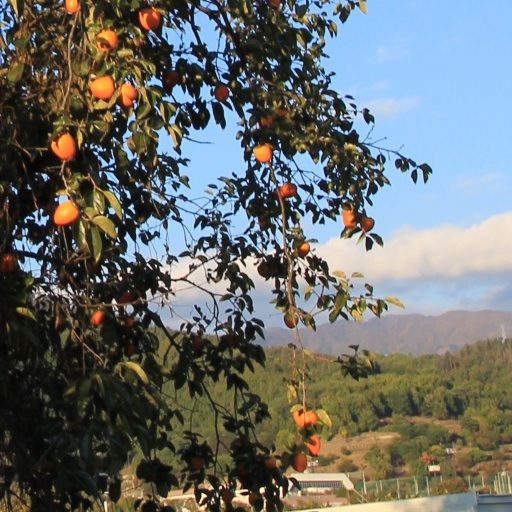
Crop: grape